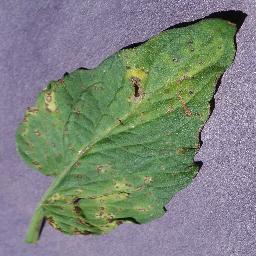
Label: Tomato___Septoria_leaf_spot